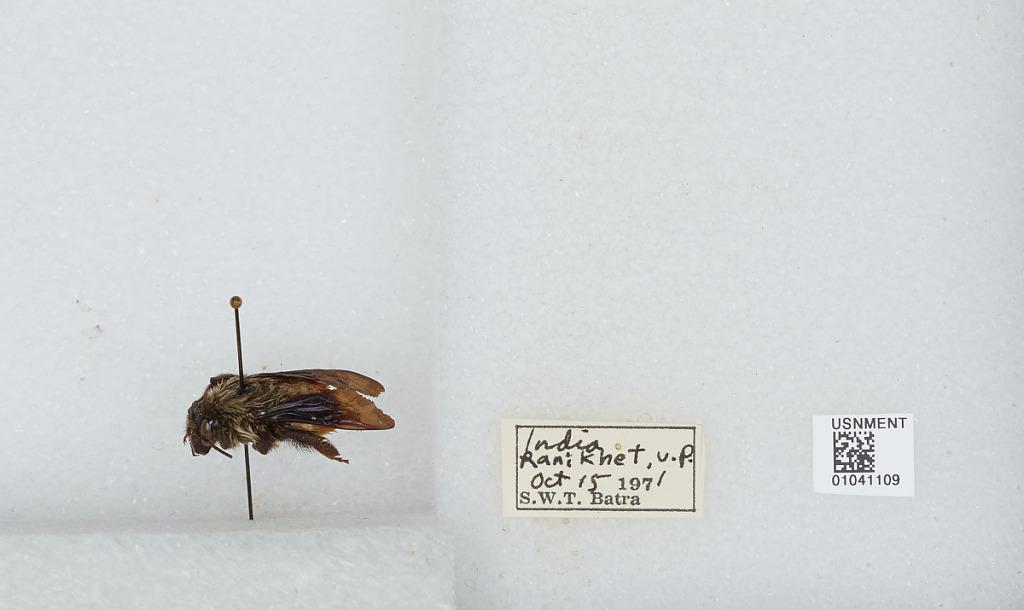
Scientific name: Bombus sp.
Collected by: S. Batra
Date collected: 1971-10-15
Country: India
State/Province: Uttar Pradesh
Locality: Ranikhet